Tristán del Pozo House

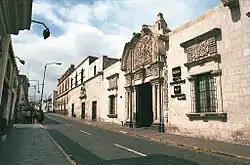
The building in 2008

The Tristán del Pozo House, later the Ricketts House, is a Spanish-era andean baroque house in Arequipa, Peru. The house began construction in 1738 after being commissioned by its first owner, Domingo Carlos Tristán del Pozo, and has gone through several owners, being owned by BBVA Perú since 1974.